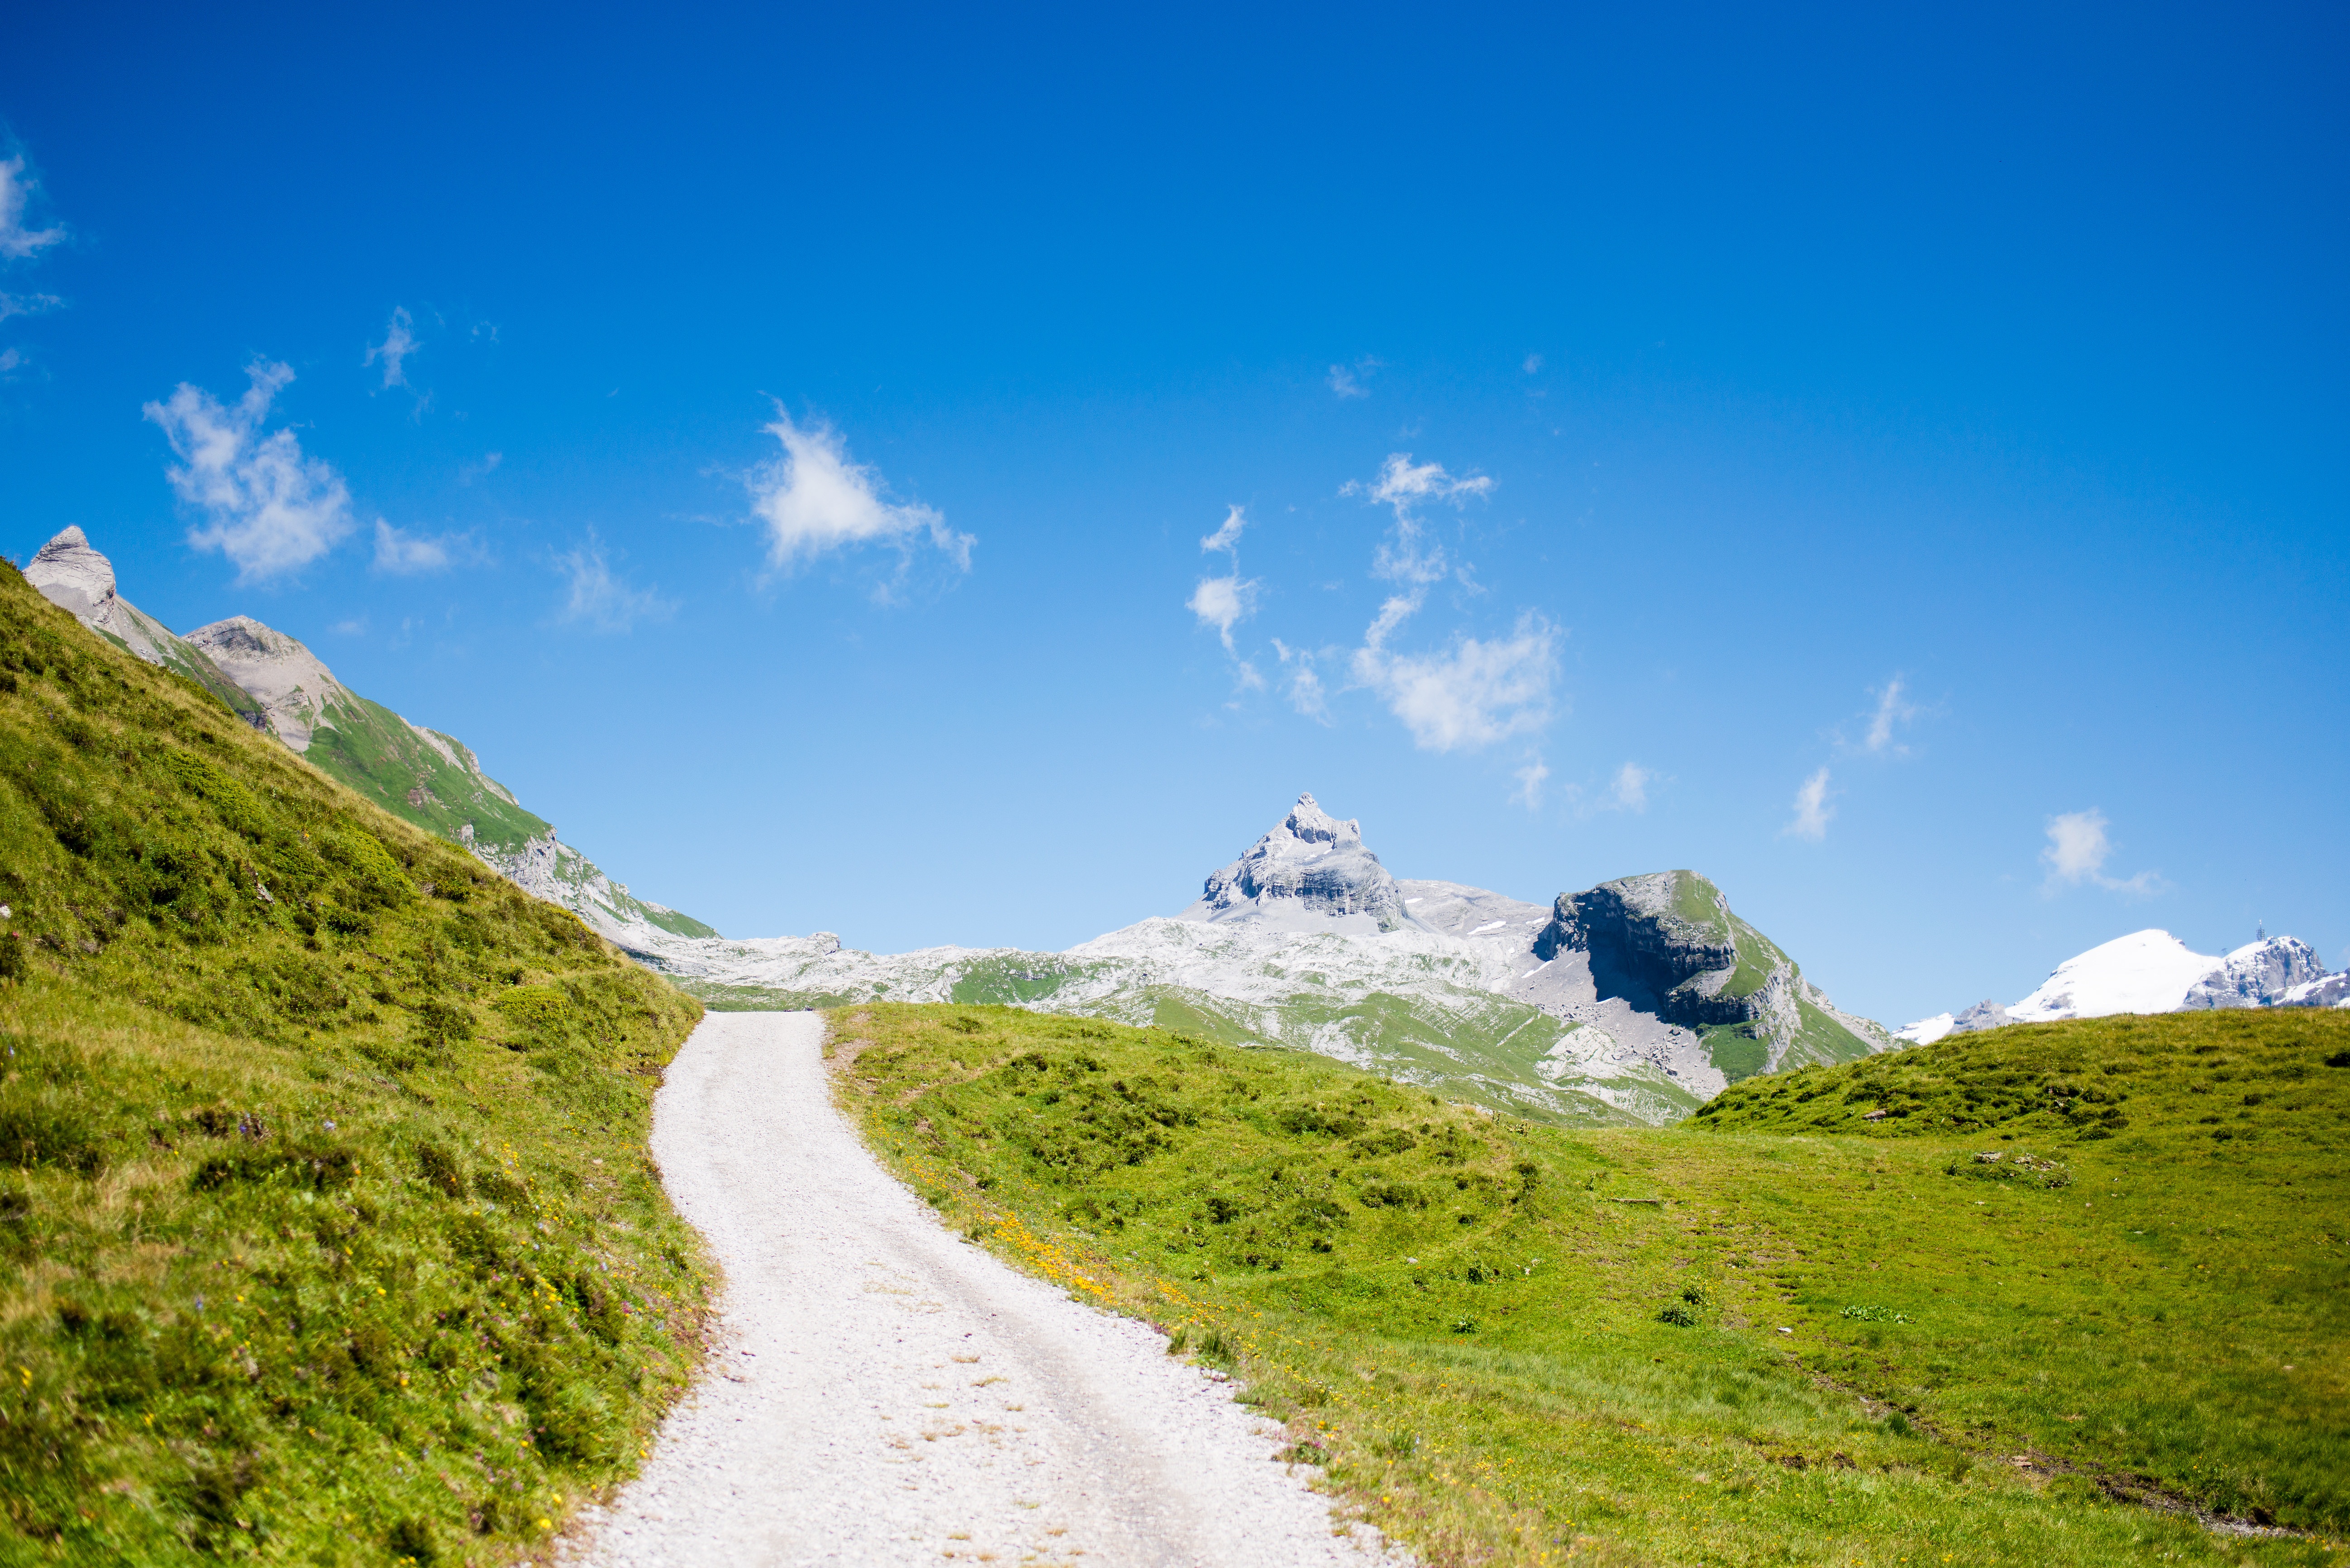
landscape, nature, grass, horizon, walking, mountain, cloud, sky, road, meadow, hill, adventure, valley, mountain range, ridge, alps, grassland, plateau, fell, ecosystem, rural area, landform, mountain pass, geographical feature, mountainous landforms